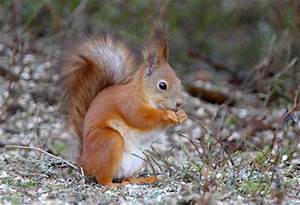
Label: scoiattolo